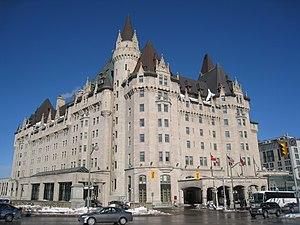
Voici la liste des lieux historiques nationaux du Canada situé à Ottawa. En mars 2011, on compte 25 lieux historiques nationaux à Ottawa, dont deux sont administrés par Parcs Canada. De ce nombre, il faut rajouté aussi deux sites qui ont perdu leur désignations.
Cette liste non exhaustive répertorie les principaux châteaux au Canada.